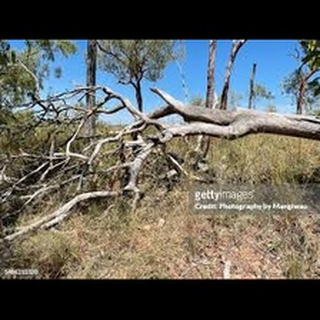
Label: wheat_common_root_rot